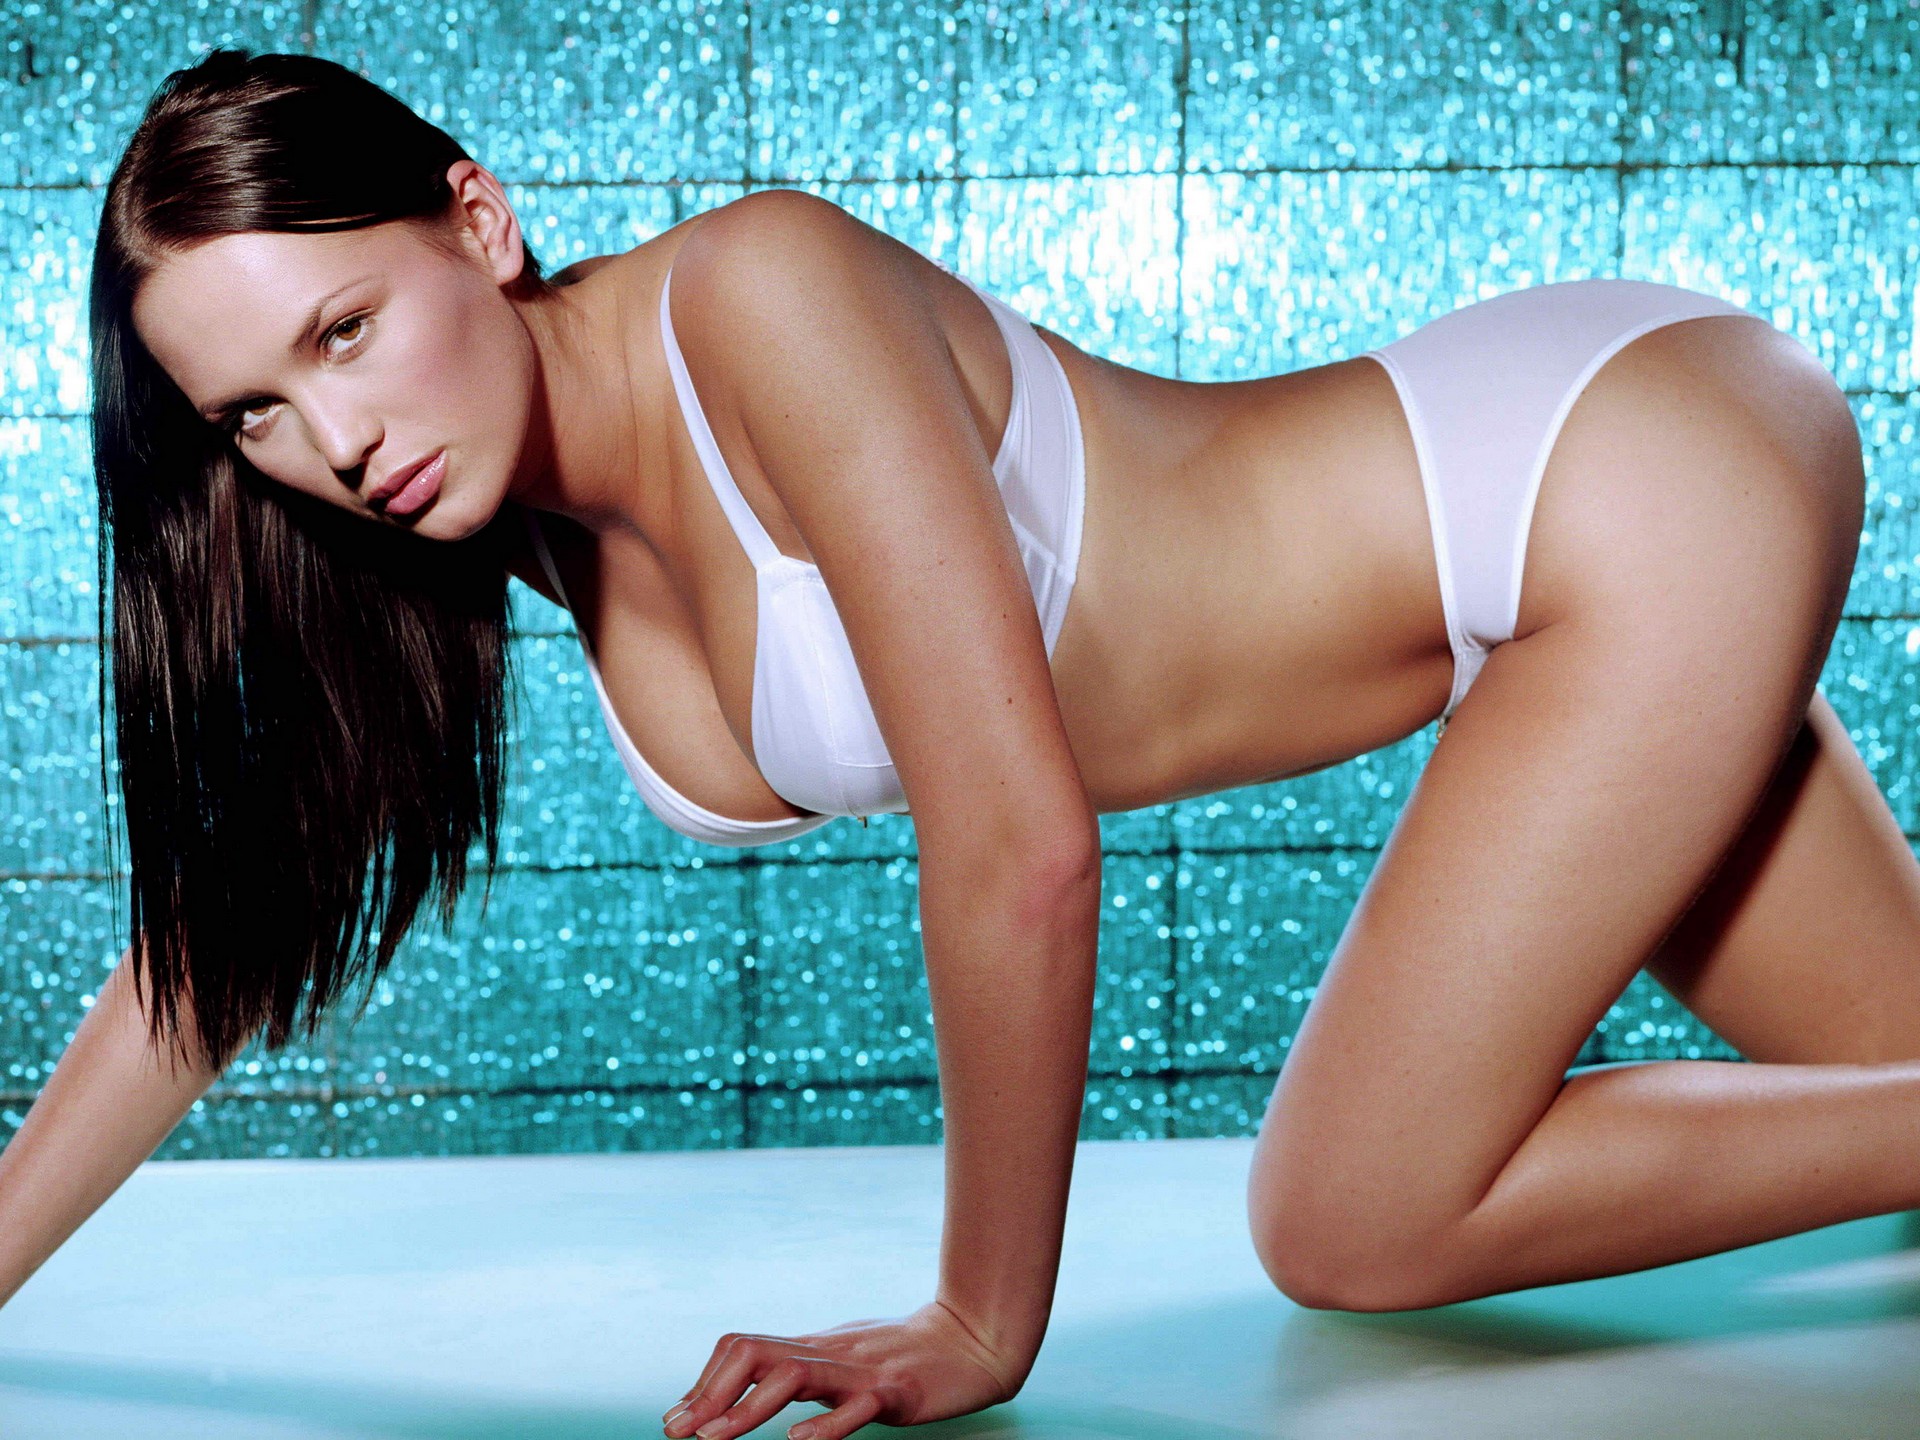
sexy, woman, hair, joint, shoulder, blue, leg, muscle, flash photography, neck, thigh, water, waist, knee, fashion model, aqua, black hair, leisure, summer, chest, electric blue, elbow, long hair, human leg, beauty, art model, sitting, foot, trunk, abdomen, brown hair, undergarment, physical fitness, fetish model, brassiere, lingerie, recreation, barefoot, photo shoot, gravure idol, sportswear, bikini, photography, swimsuit bottom, model, underpants